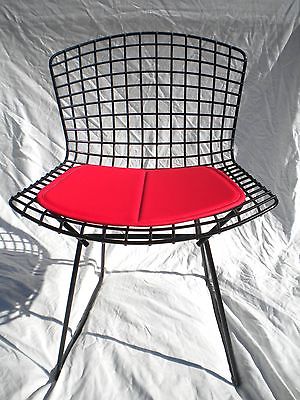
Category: chair